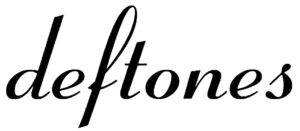
Deftones est un groupe de nu metal américain, originaire de Sacramento. Avec Korn, ils sont considérés comme les fondateurs du nu metal, et également considérés comme l'un des groupes les plus novateurs et les plus influents du genre.